Wynn Palace

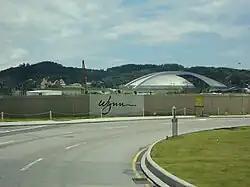
Wynn Macau Ltd's land reserve in Cotai in 2011, showing the plot before the start of construction on the Wynn Palace.

In 2006, the hotel and casino Wynn Macau was launched in the city of Macau by Wynn Resorts, a Las Vegas-based hospitality and development company. Wynn Macau, Ltd became a subsidiary of Wynn Resorts, with Wynn Resorts owning 72.2% of Wynn Macau, Ltd. Following the opening of Wynn Macau, Wynn Enterprises expressed interest in opening a second resort nearby and began looking into land in Cotai, which is similar to the Vegas Strip in its focus on luxury casino-hotels and entertainment.